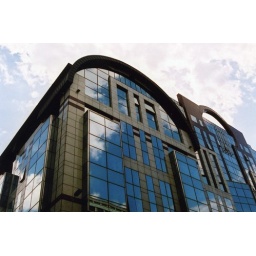
Blue sky in the building